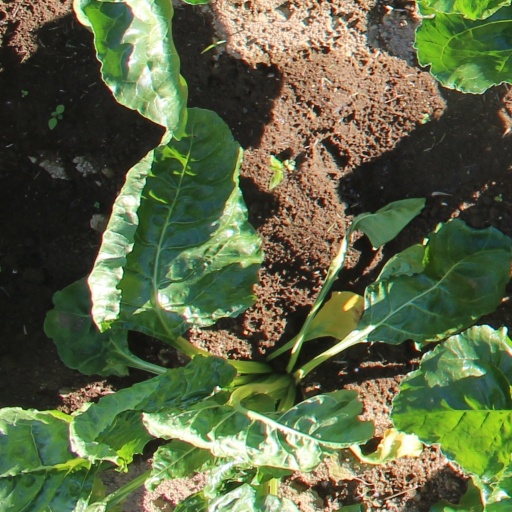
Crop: sugar beet